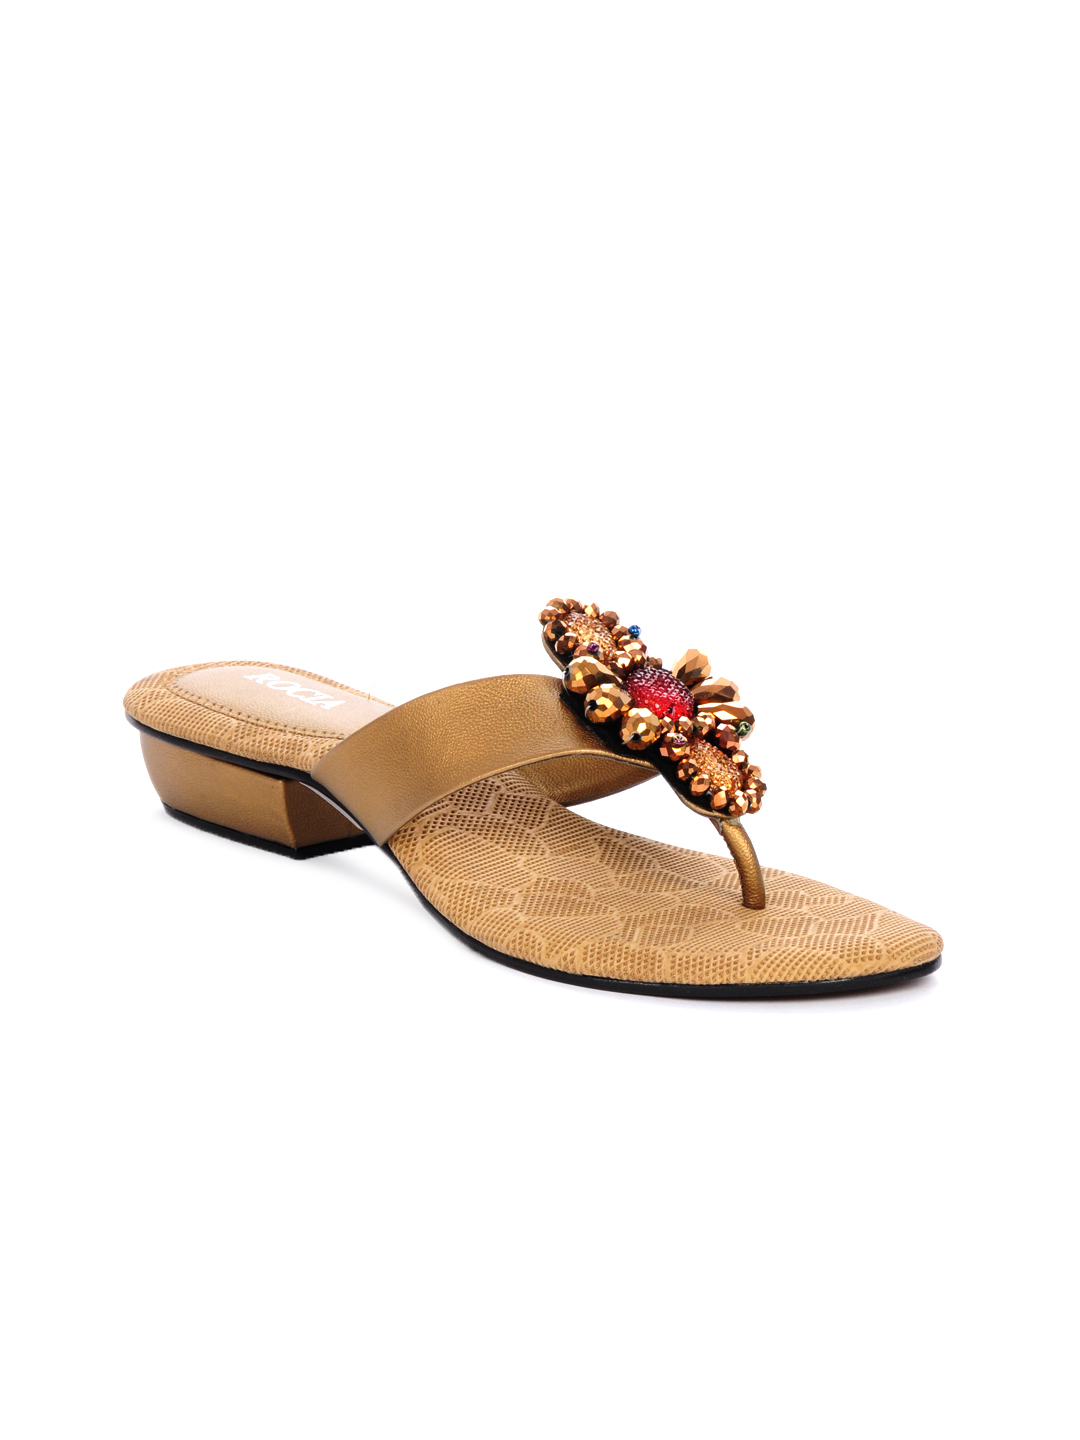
Rocia Women Gold Casual Sandals
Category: Footwear / Shoes / Flats
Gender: Women
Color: Gold
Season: Winter 2012
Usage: Casual